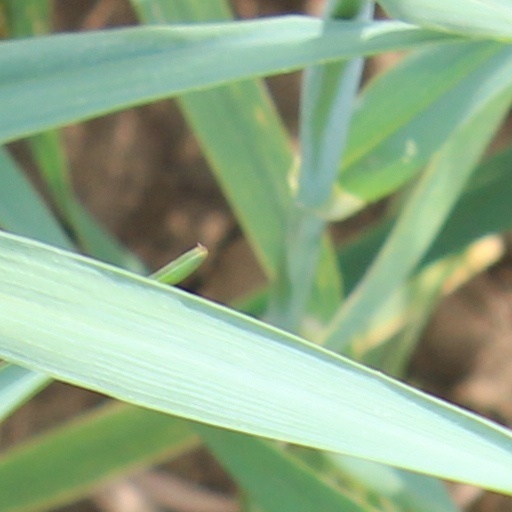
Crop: wheat